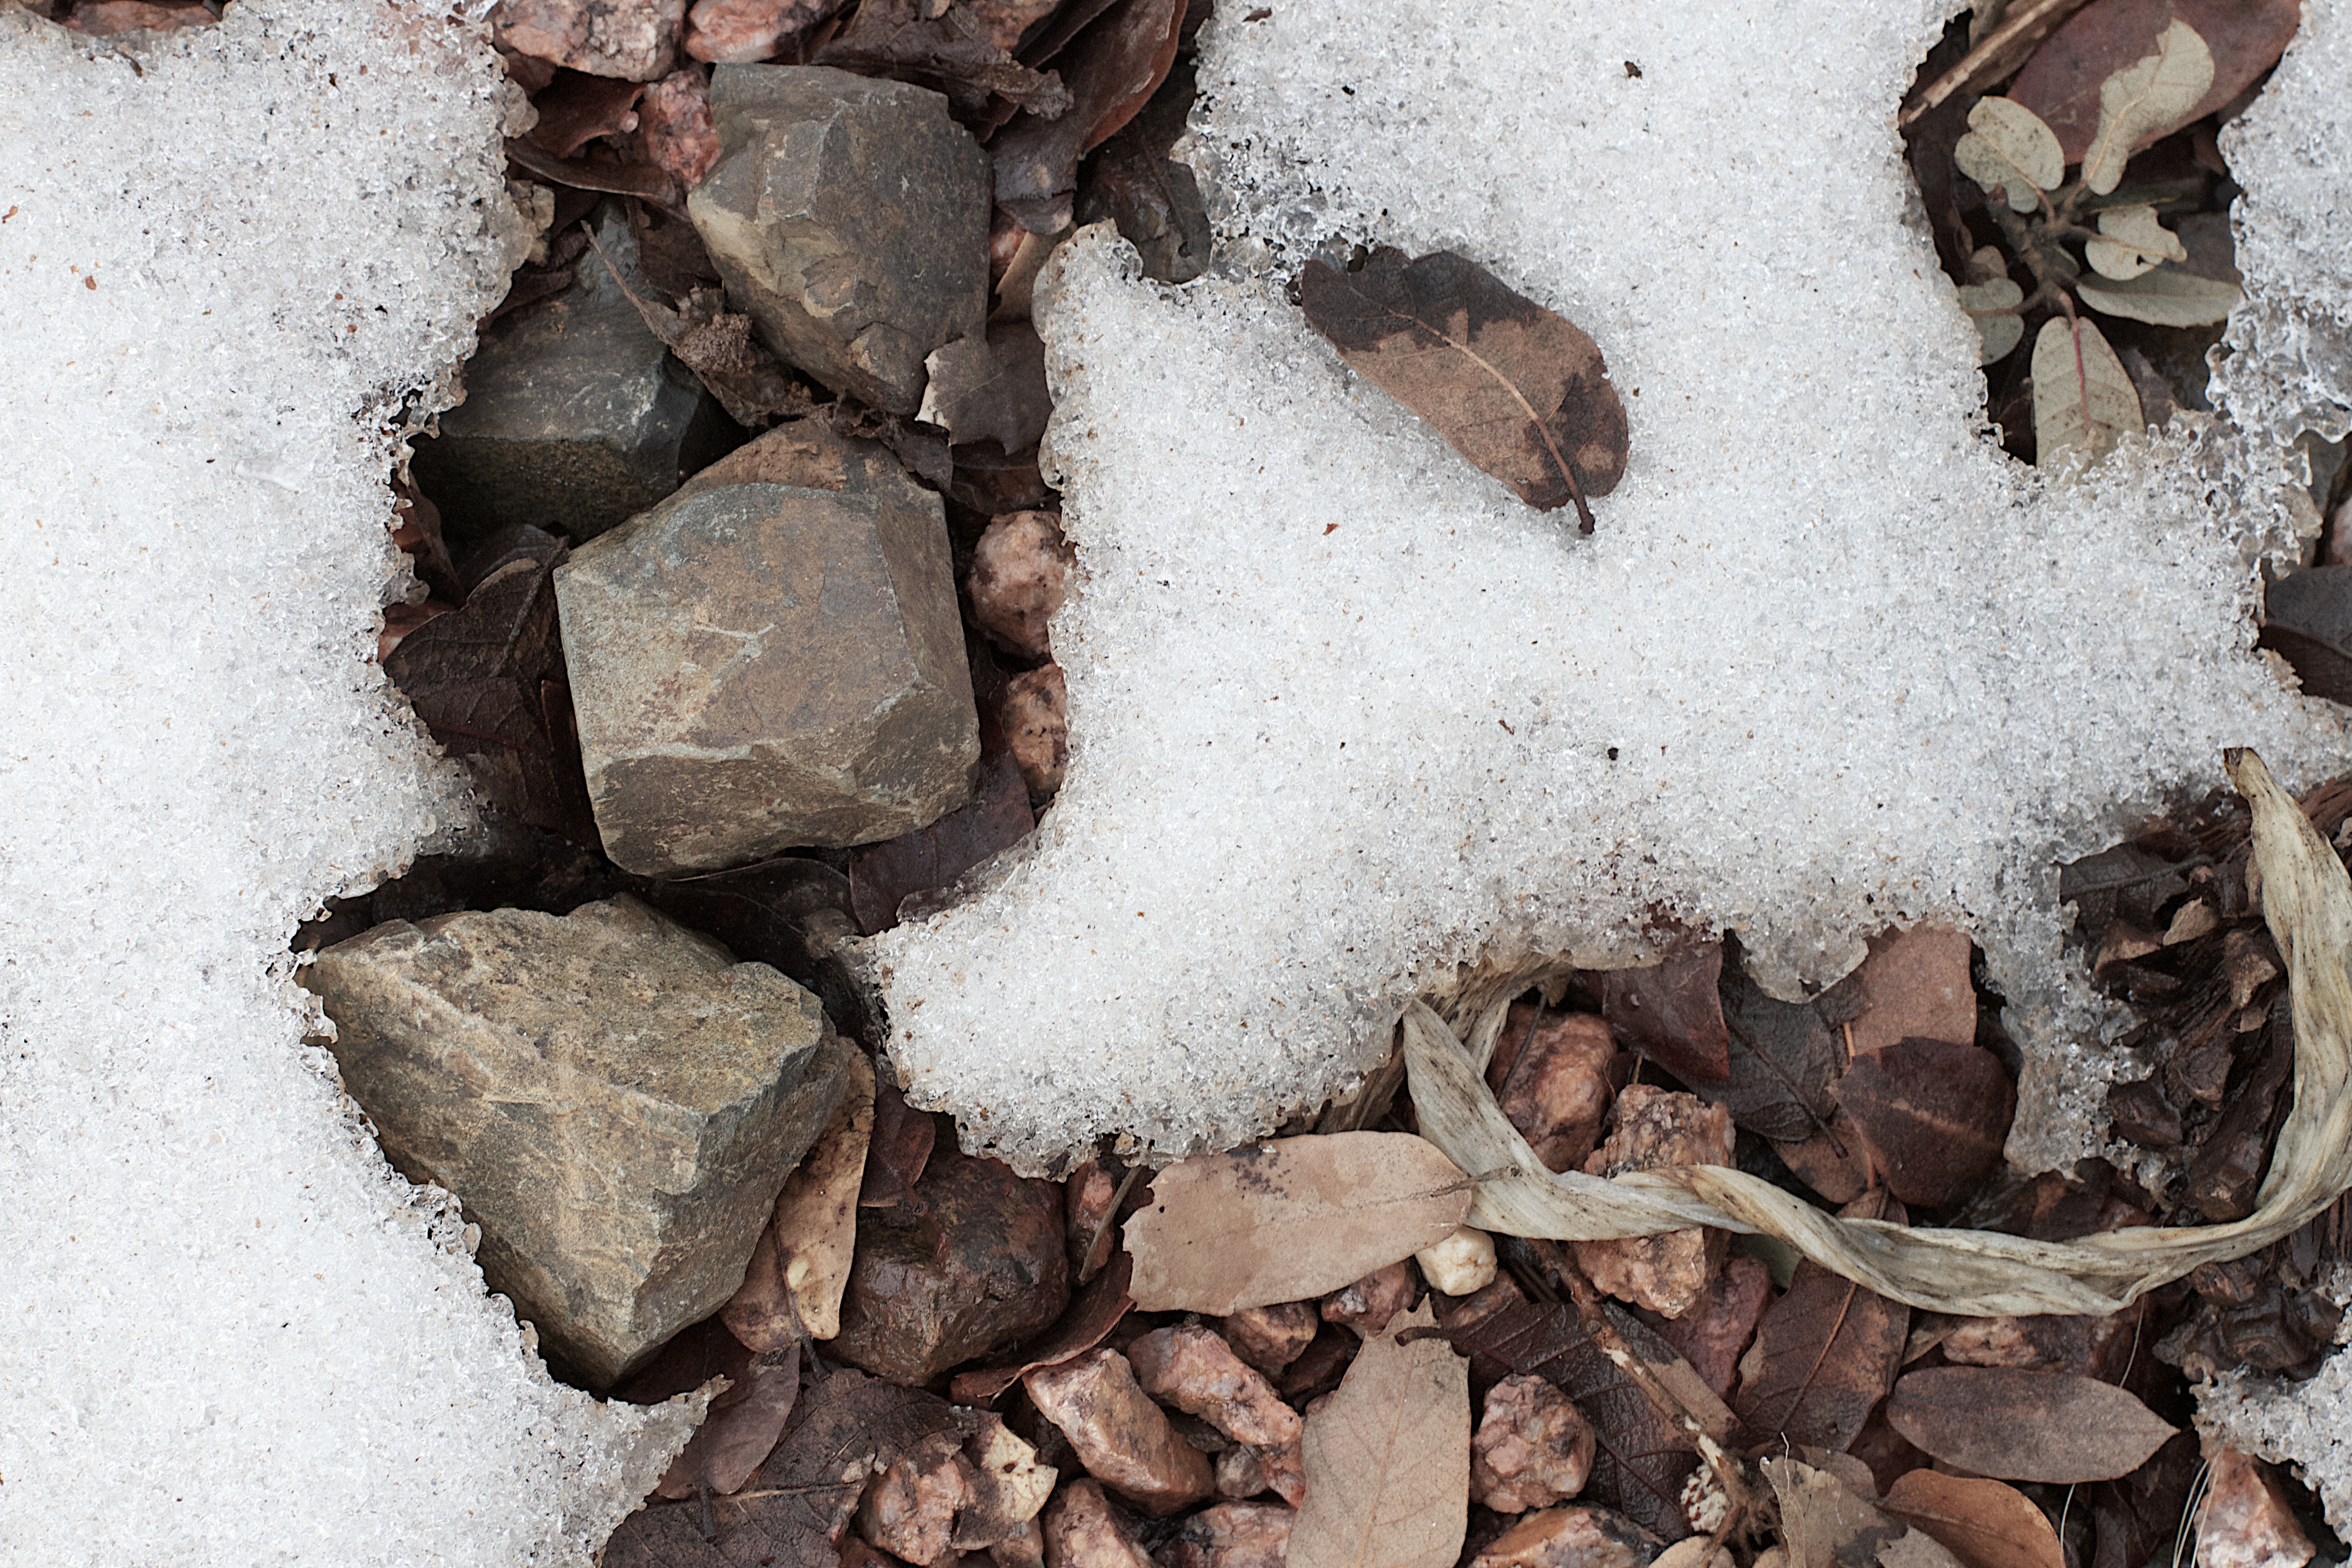
snow, winter, wood, leaf, soil, season, cool image